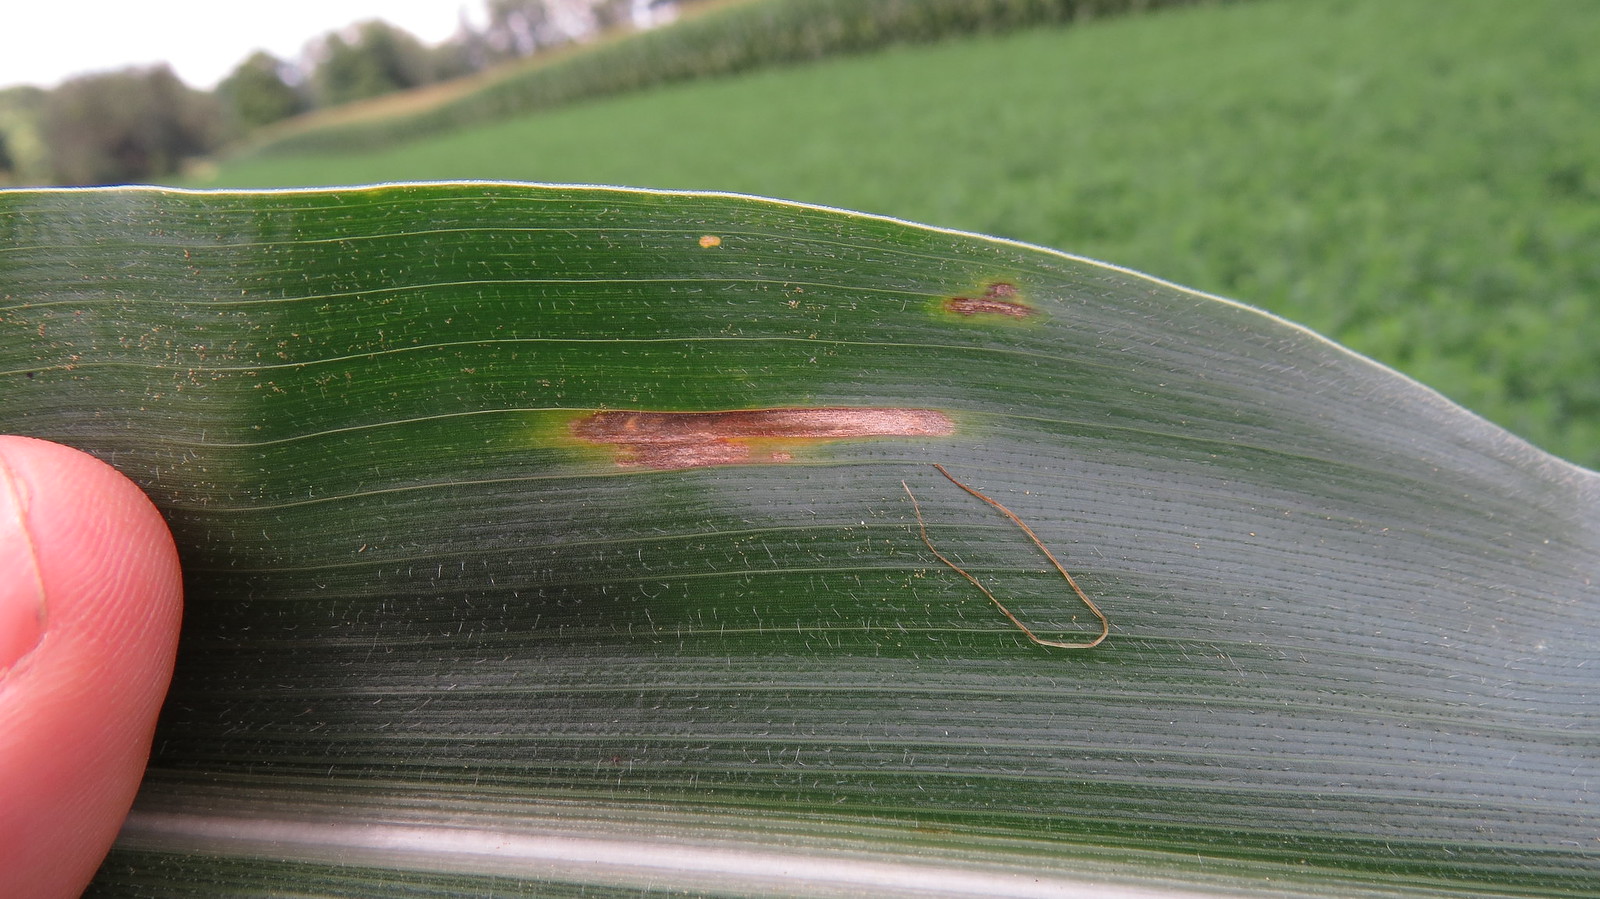
Plant: Corn
Disease: corn gray leaf spot